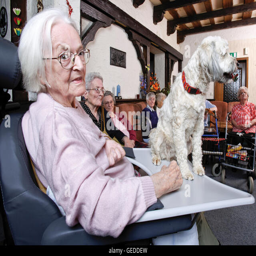
elderly woman visited by a dog at a nursing home